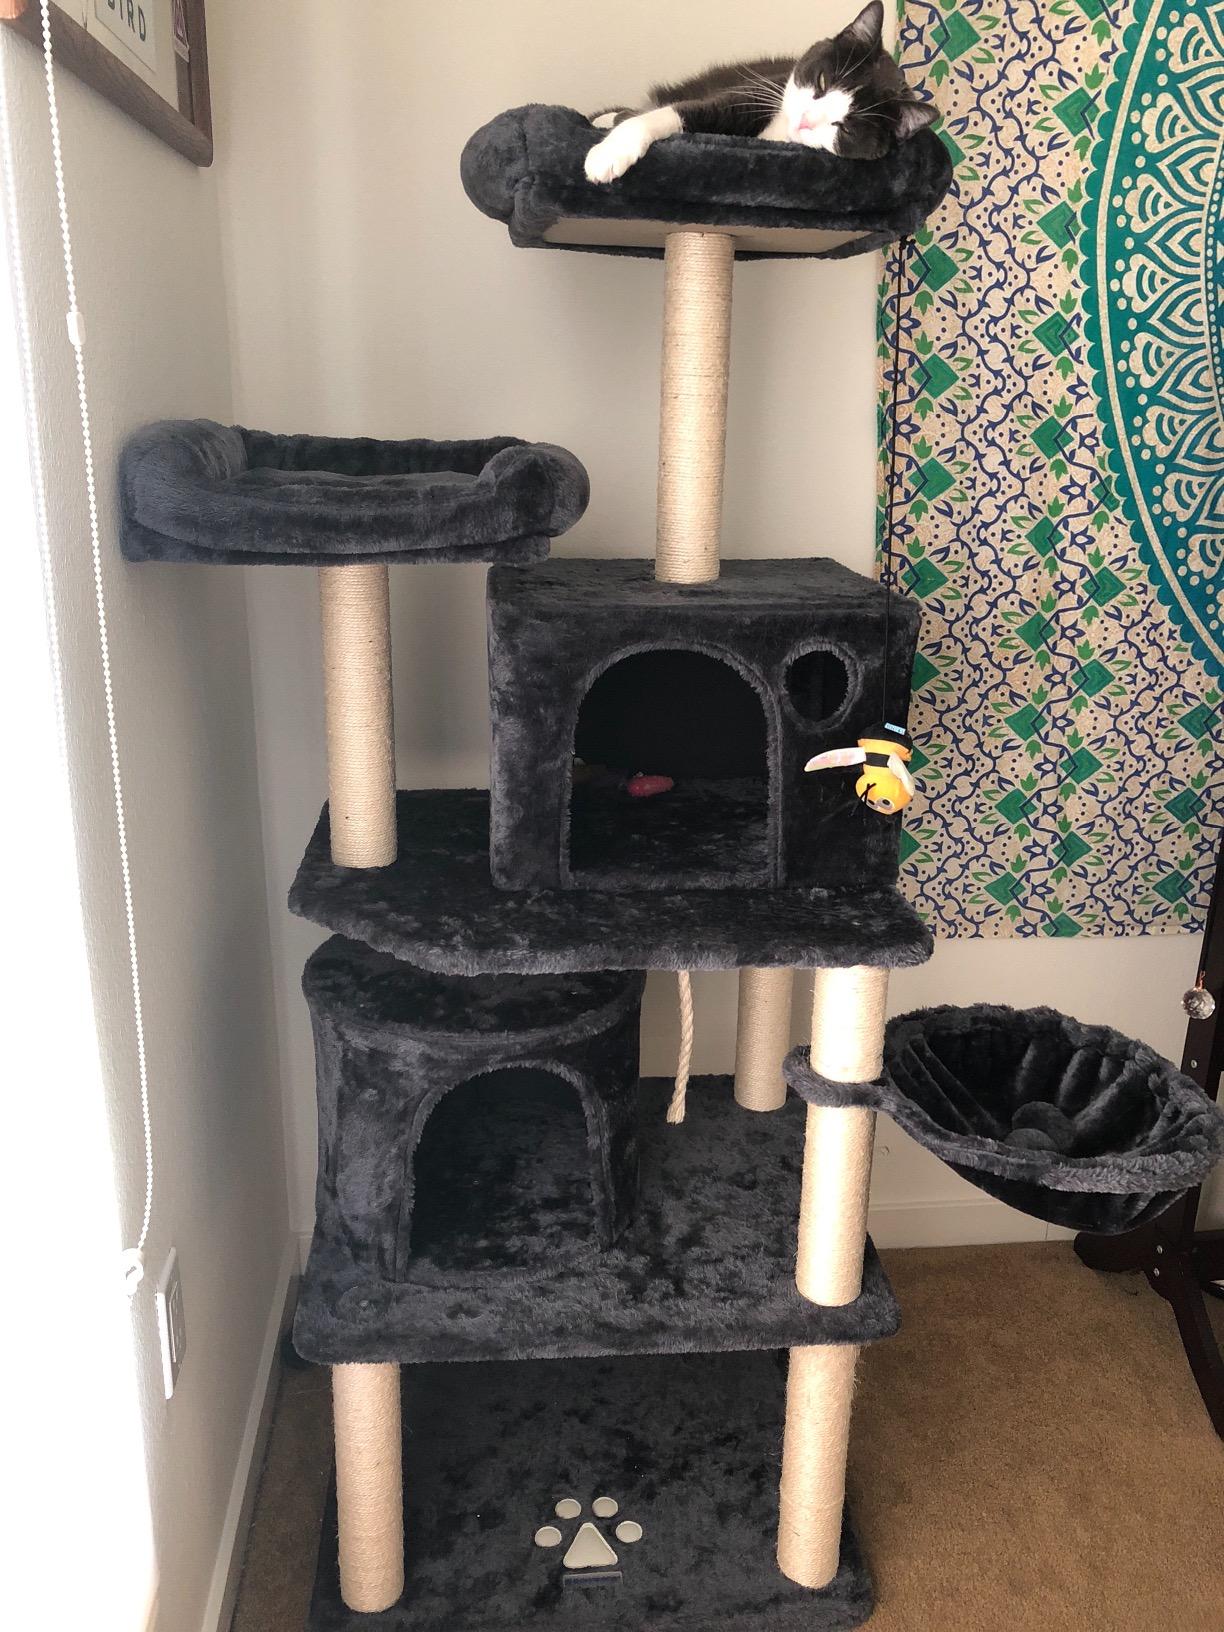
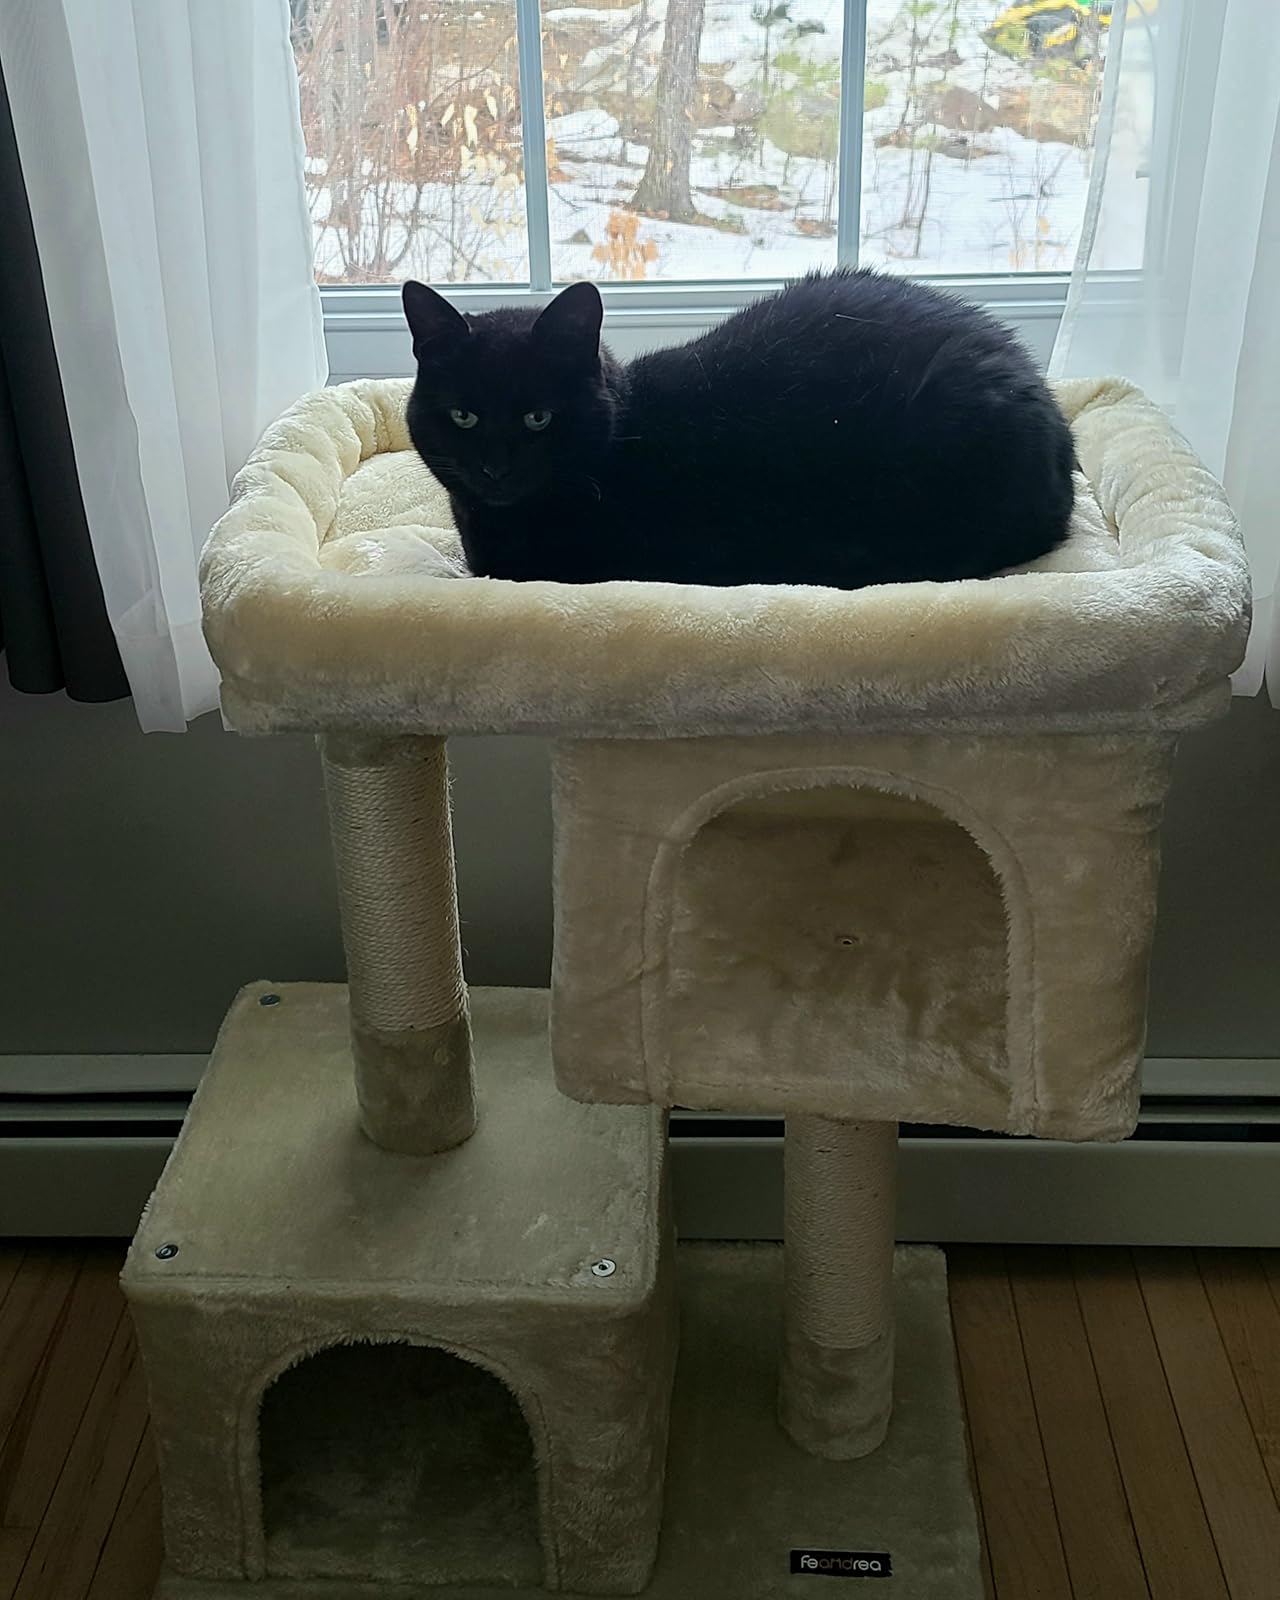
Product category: items_cat tree
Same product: no